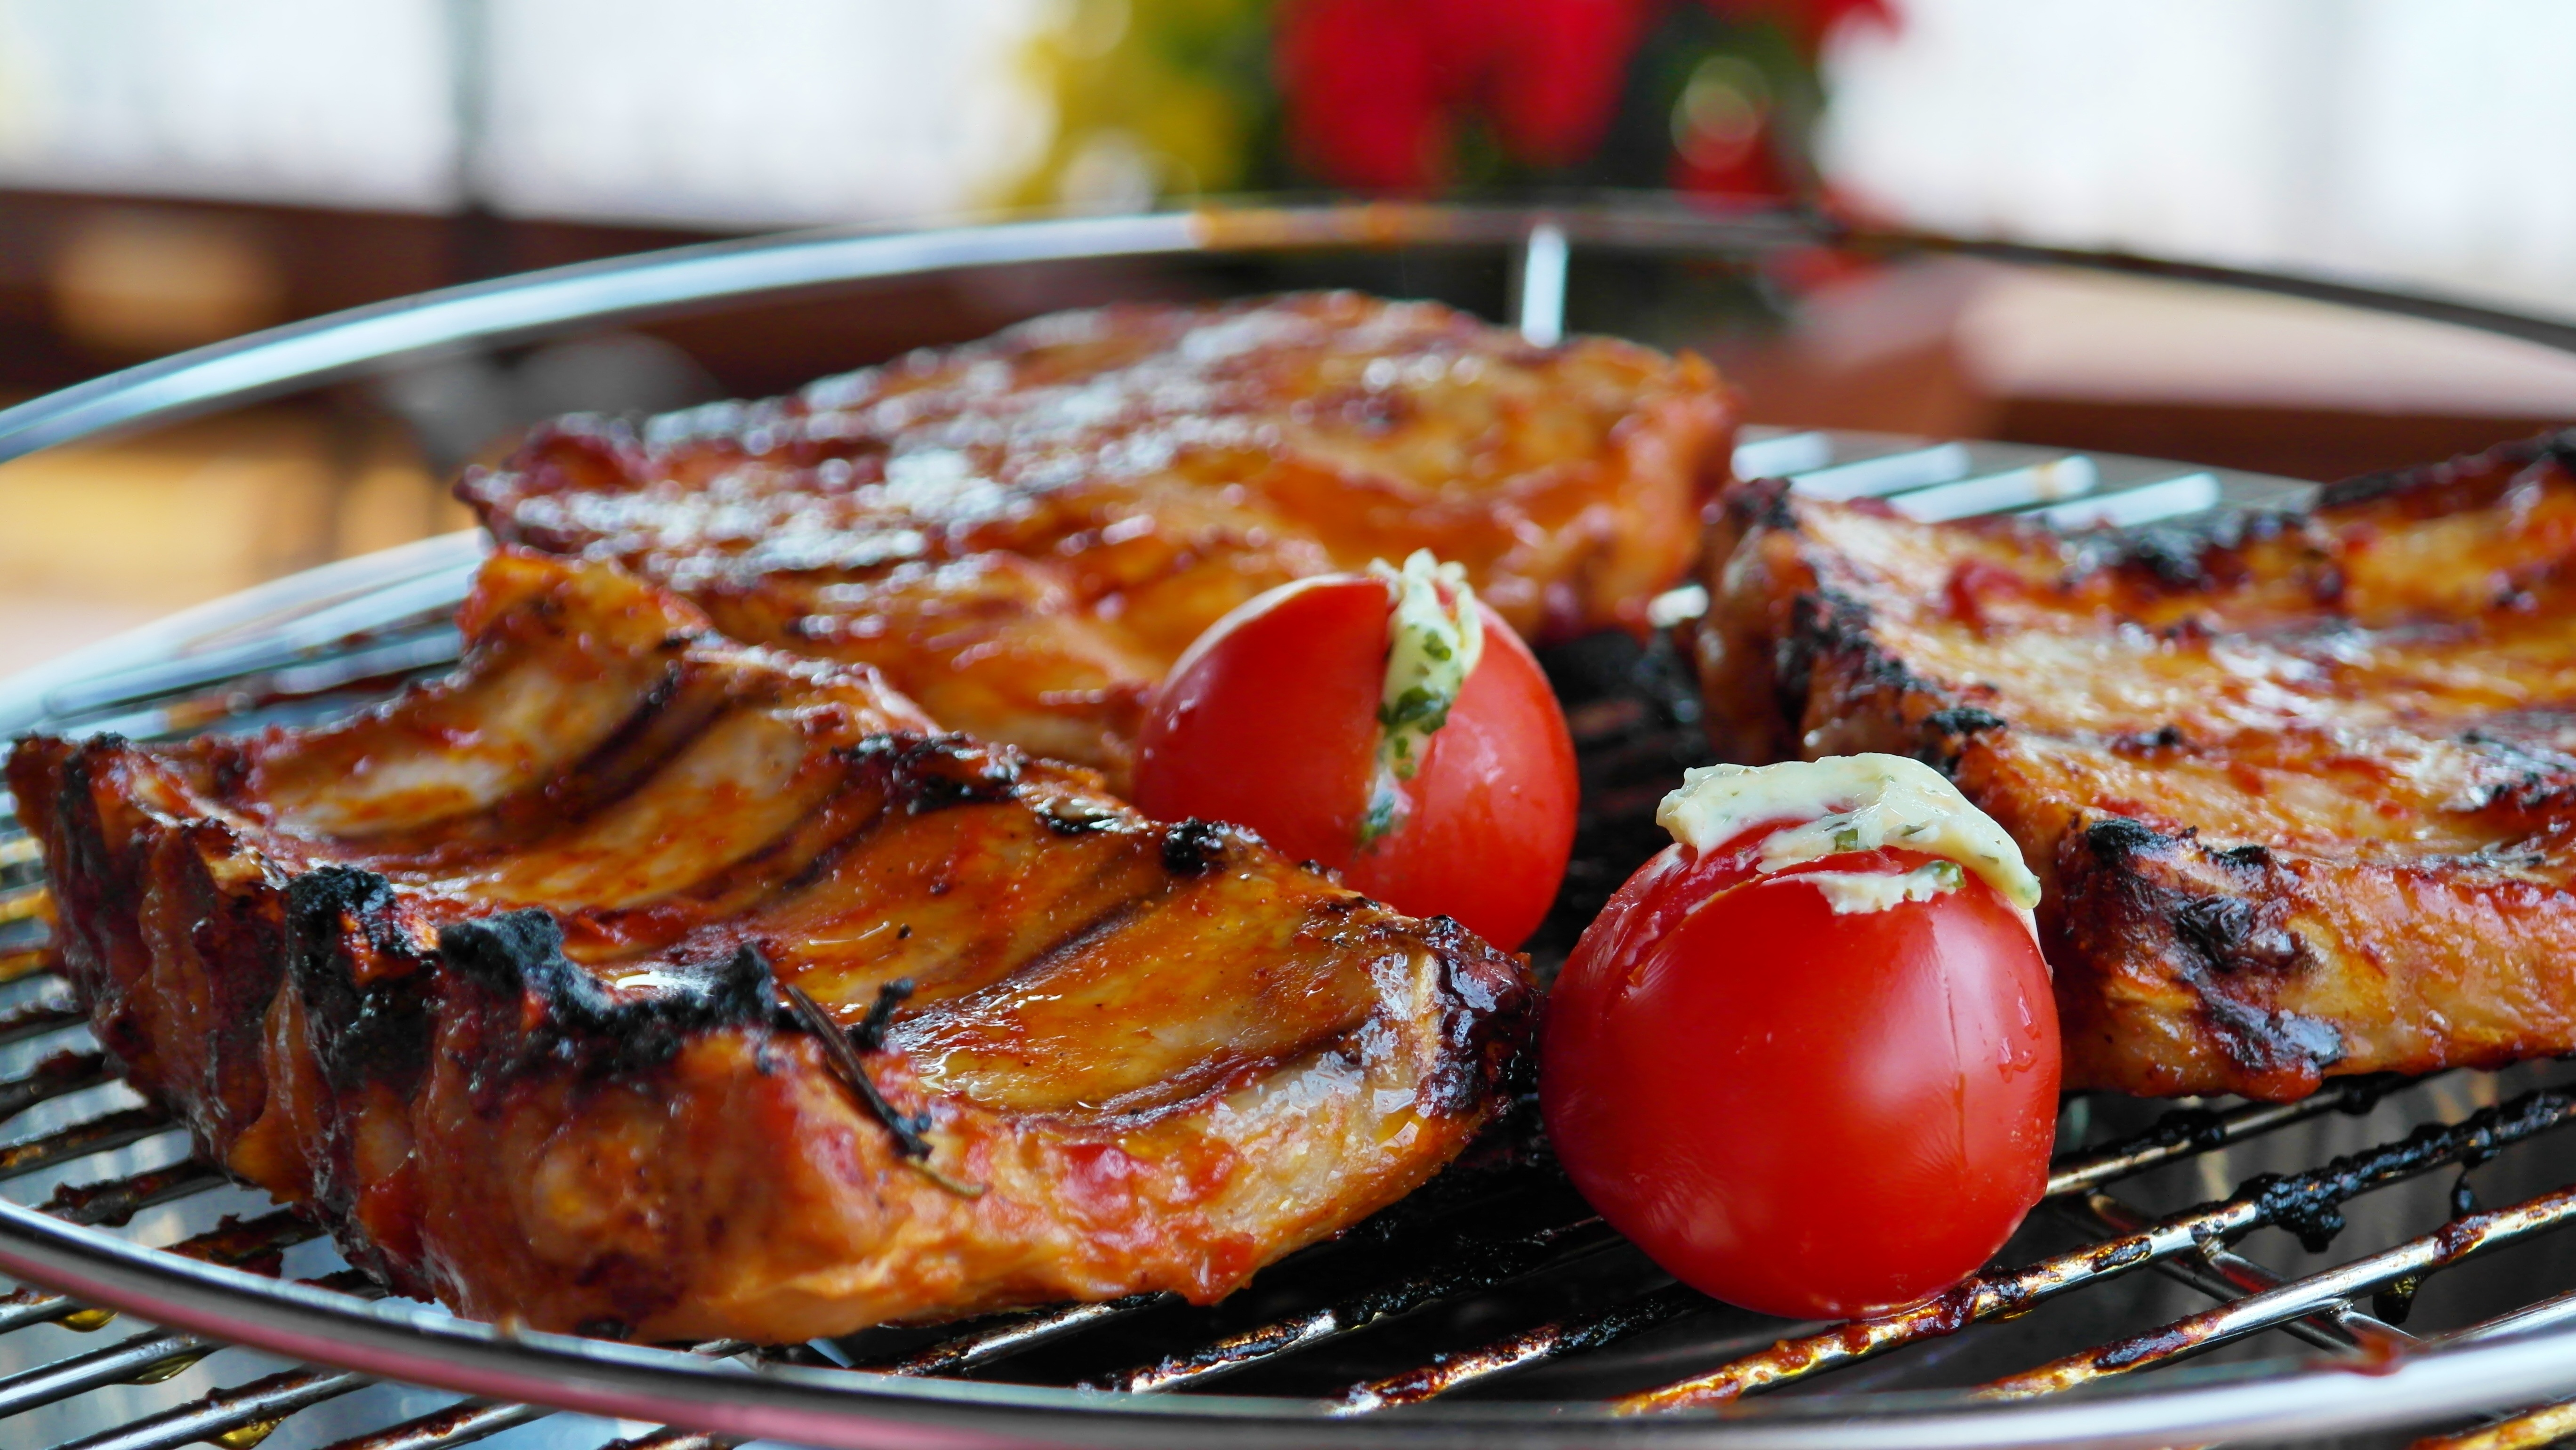
summer, dish, meal, food, produce, bbq, flame, eat, meat, barbecue, pork, cuisine, delicious, pork chop, grill, festival, party, roasting, grilling, spare ribs, grill party, animal source foods, tandoori chicken, unadon, peeling ribs